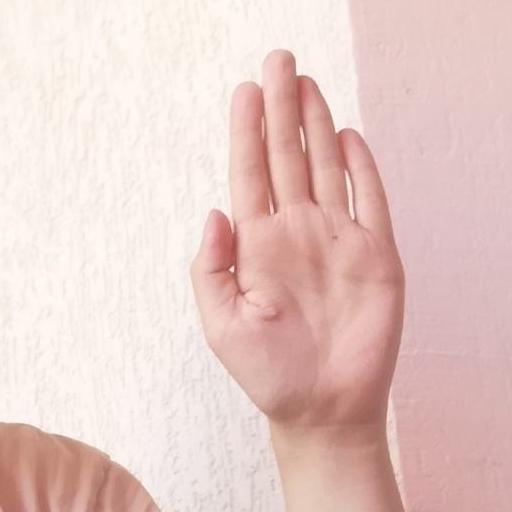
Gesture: stop